Barry Pier railway station

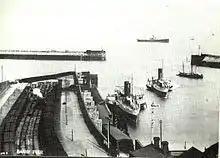
Barry Pier

Barry Pier railway station was a railway station in Barry Island, in Wales. It was the terminus of the Barry Island branch line, was authorised in 1896 and opened on 27 June 1899 when the line was extended from Barry Island railway station. There was a tunnel connecting the two railway stations which descended at a gradient of 1 in 80 (1.25%). The last steamer "Balmoral" called at the floating pontoon located beside the station in October 1971 and the last train (a special excursion) in April 1973, but Barry Pier station was not officially closed until 5 July 1976.